Philaenis

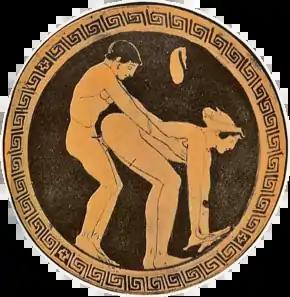
Philaenis was said to have written a sex manual containing descriptions of various sexual positions. This red-figure kylix painting from 480–470 BC depicts a man having sexual intercourse with a "hetaira", a kind of ancient Greek prostitute.

Philaenis of Samos was supposedly the author of a famous ancient sex manual. According to a surviving fragment of a treatise which claims to have been written by her, she was from Samos, and her father was called Ocymenes. However, many modern scholars consider "Philaenis" a fictional character whose "persona" may have been adopted by a variety of erotic writers. Two satirical Greek epigrams from the "Palatine Anthology" by the poets Aeschrion of Samos and Dioscorides purport to defend Philaenis's reputation by insisting that she did not write the treatise attributed to her. Aeschrion instead insists that the treatise was written by the Athenian sophist Polycrates. The reputed writings of Philaenis were well known throughout classical antiquity and scholars believe that they may have influenced Ovid's "Ars Amatoria".